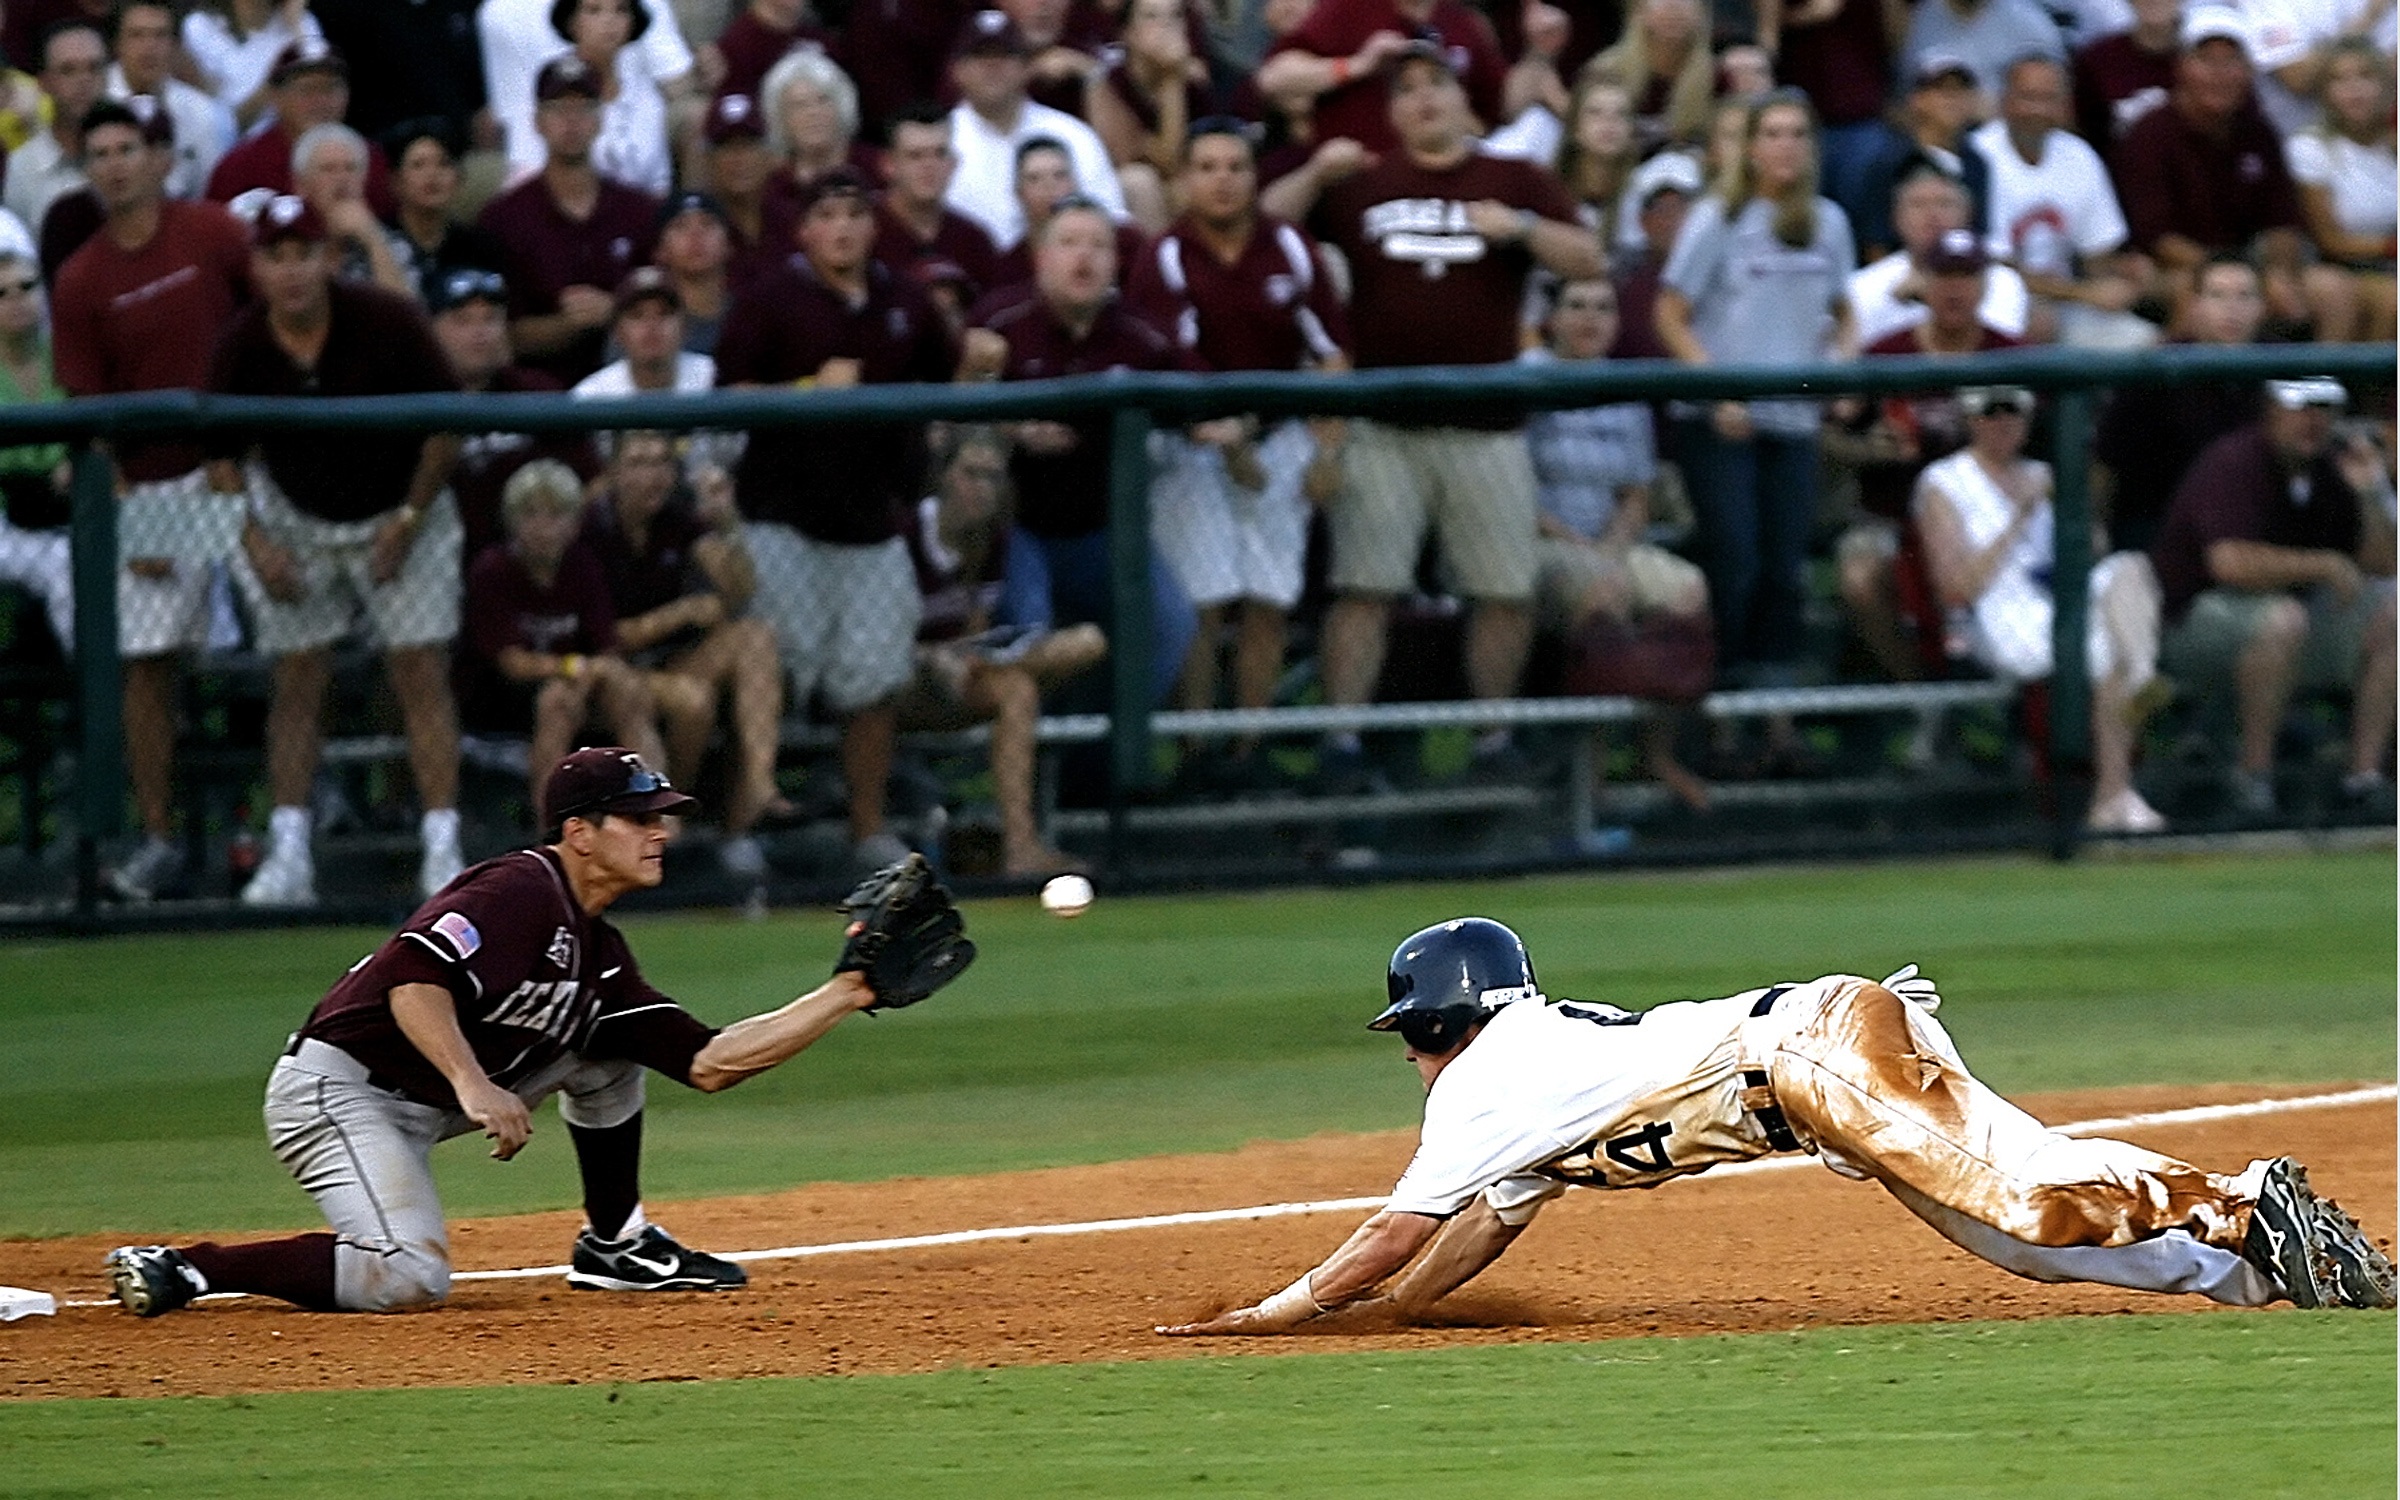
baseball, sport, game, play, dirt, action, runner, stadium, player, baseball field, pitch, sports, pitcher, horizontal, athlete, athletics, spectators, baseball player, infield, ball game, team sport, infielder, third base, third baseman, play at third, college baseball, diving into third, sport venue, bat and ball games, baseball positions